World Muaythai Council

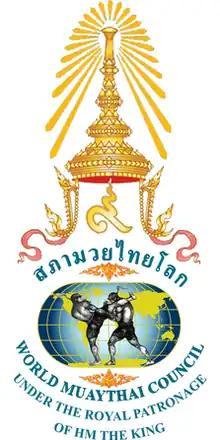

The World Muaythai Council (WMC) is one of the oldest professional sanctioning organizations of Muaythai in the world for the sport. The organization was set up in 1995 by parliament resolution, and is incorporated by the Royal Thai Government and sanctioned by the Sports Authority of Thailand, under the Ministry of Tourism and Sports. The council has been charged with the responsibility for the expansion of Muaythai worldwide. This involves supporting youth interest and athletes to learn the skills of Muaythai.